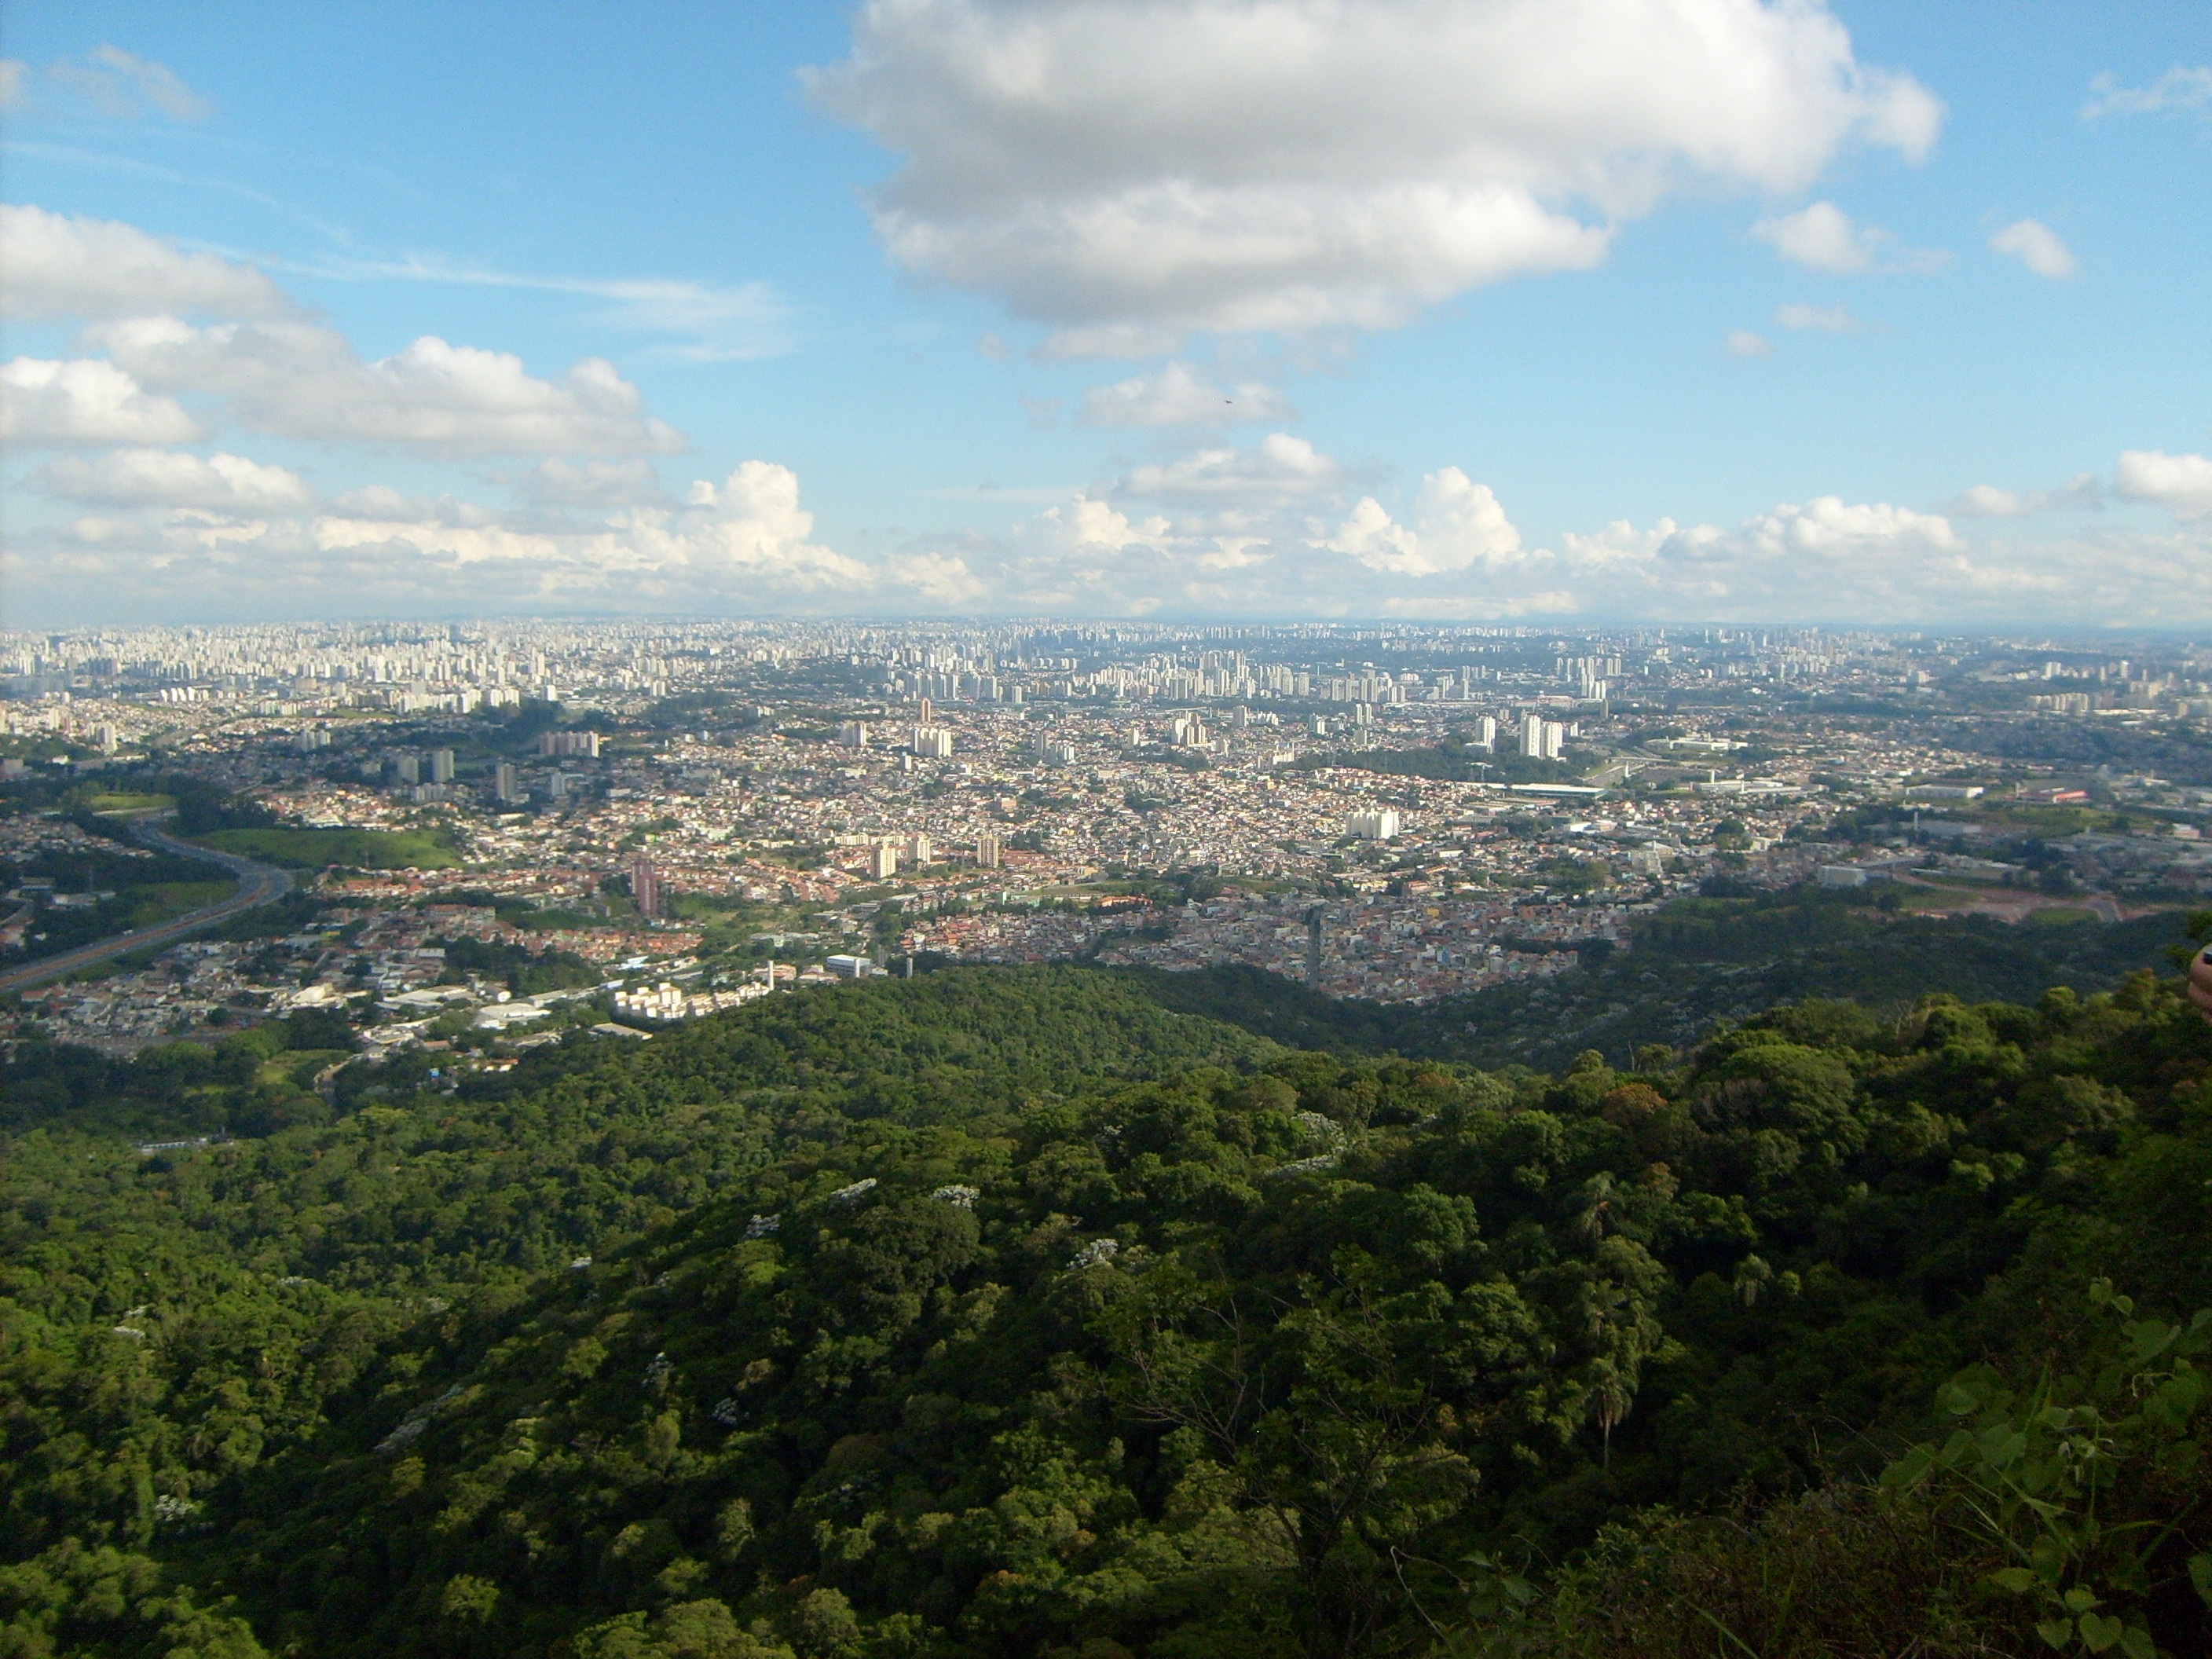
landscape, tree, forest, horizon, mountain, cloud, photography, hill, mountain range, panorama, tourism, plateau, aerial photography, geographical feature, atmosphere of earth, mountainous landforms, peak jaragu